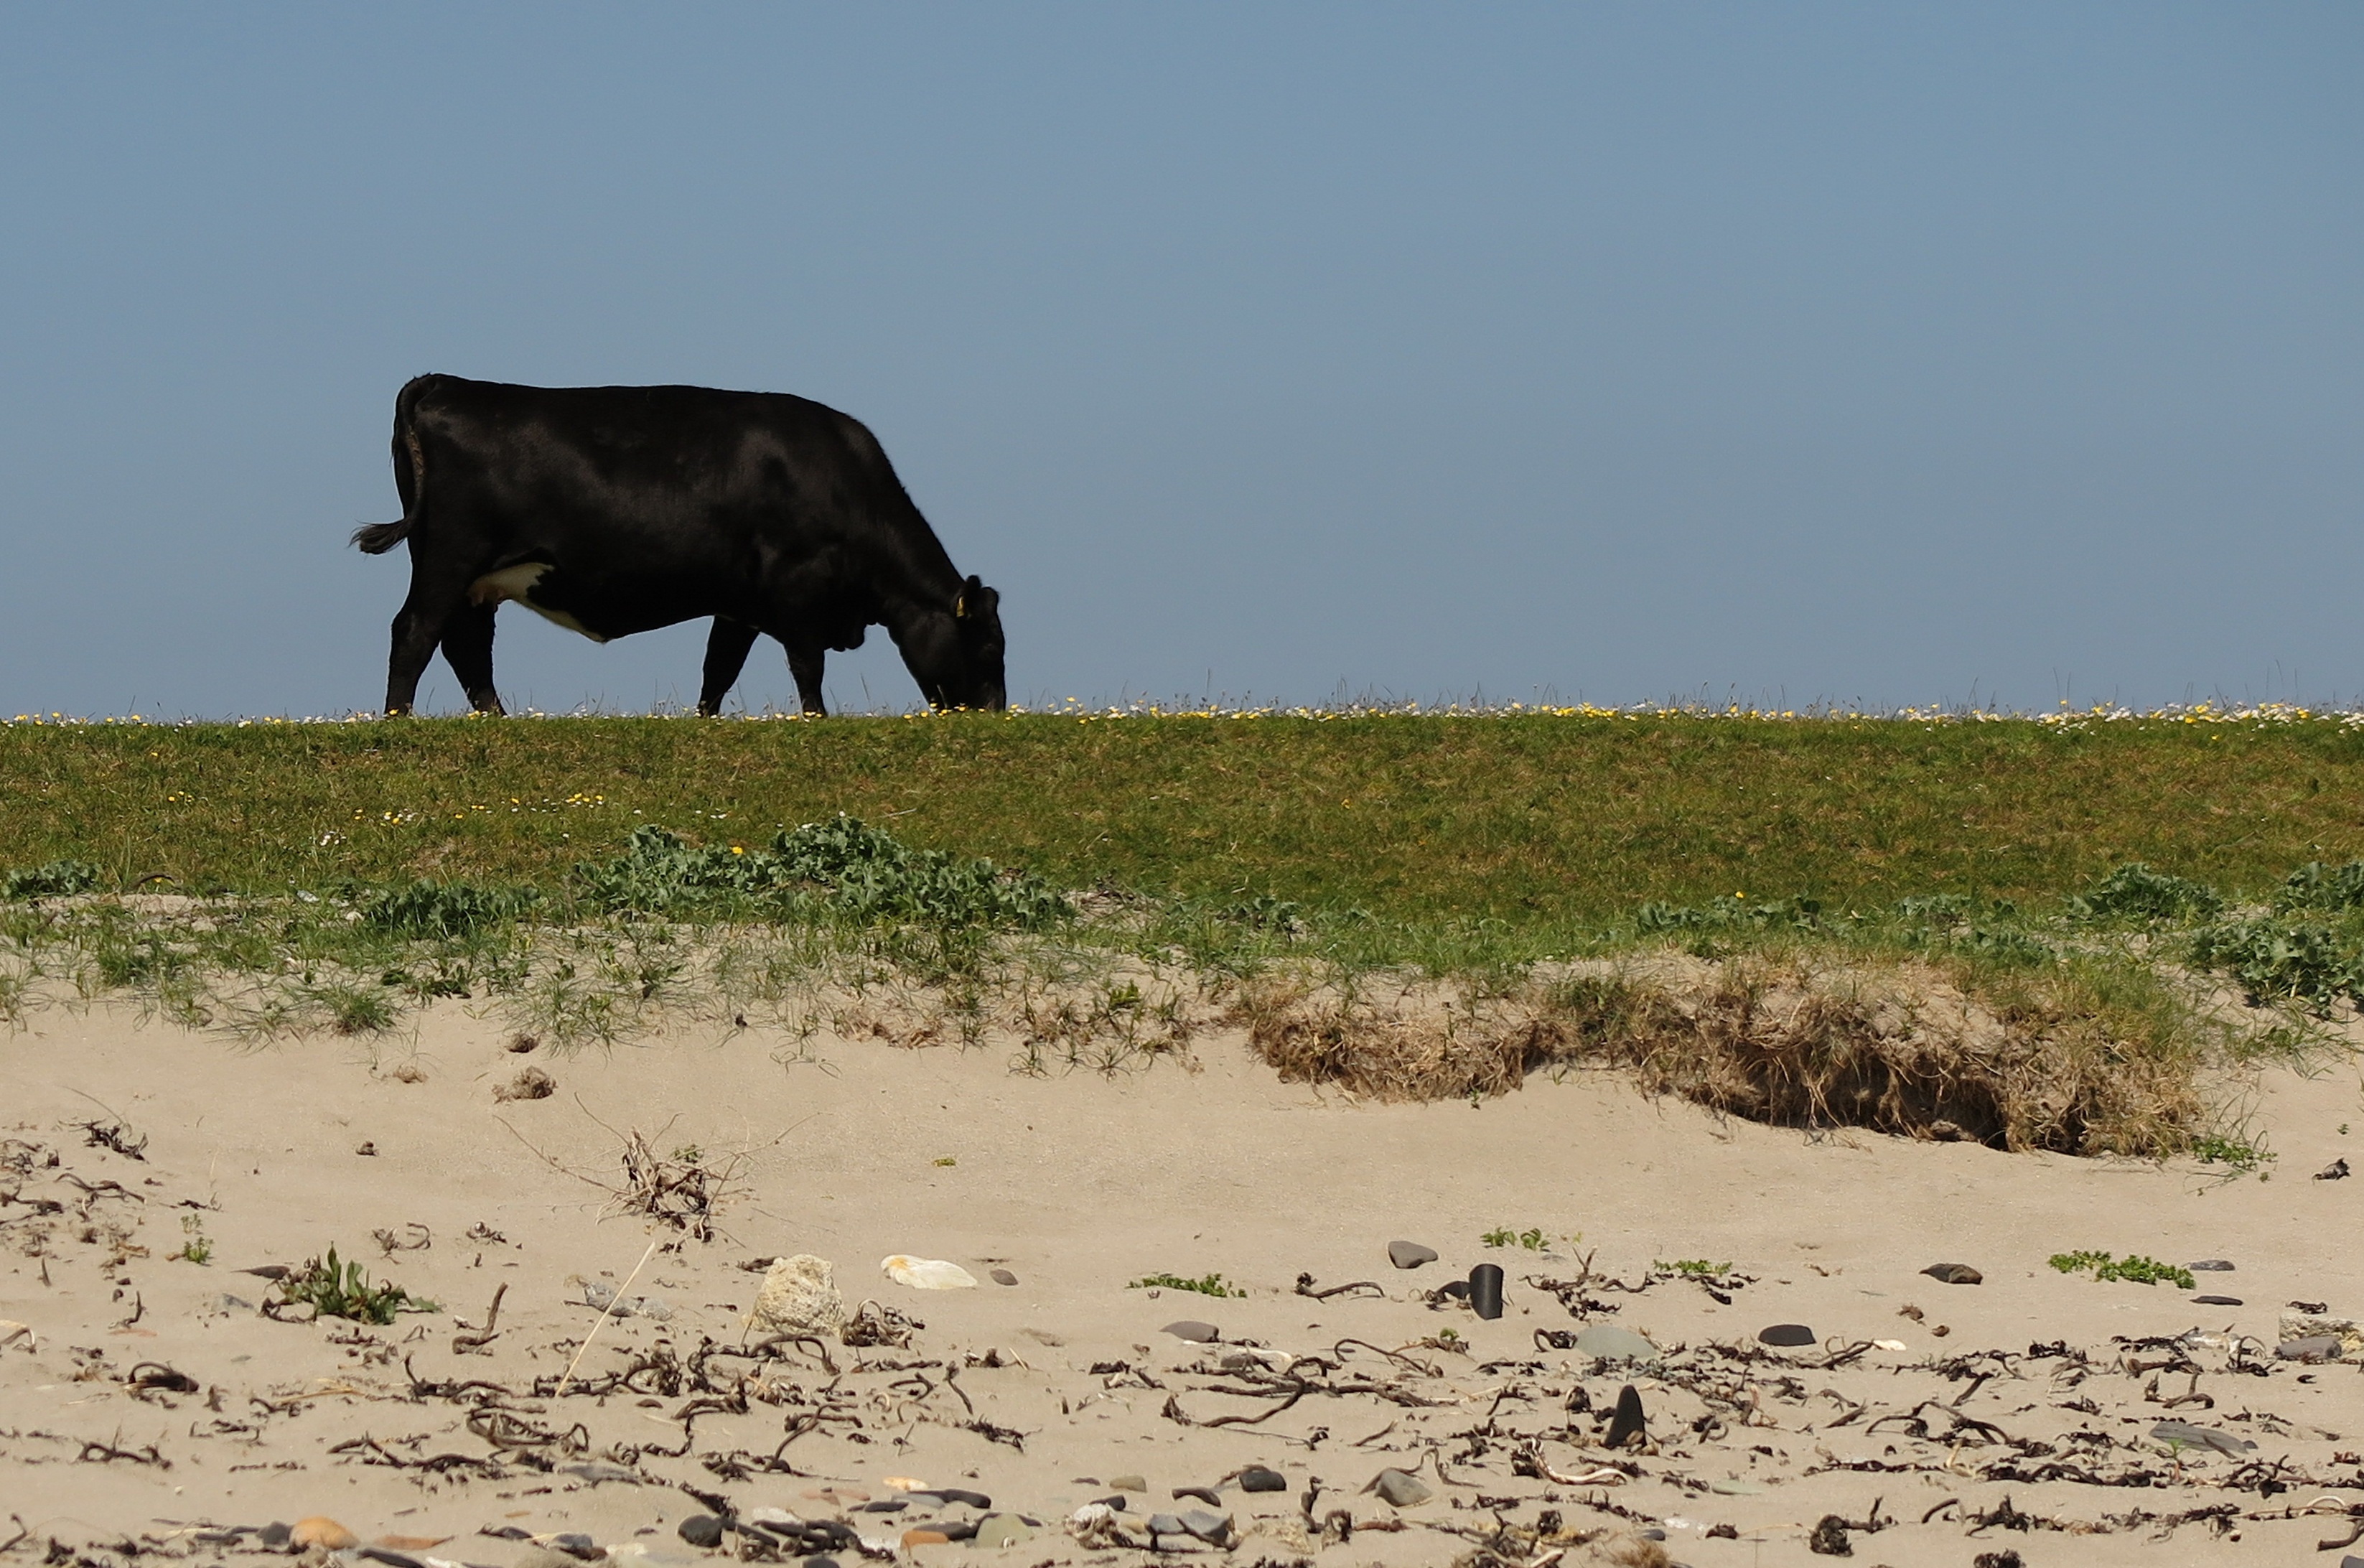
beach, wildlife, cow, herd, grazing, black, bovine, fauna, savanna, plain, bed, grassland, bait, habitat, safari, ecosystem, natural environment, cattle like mammal